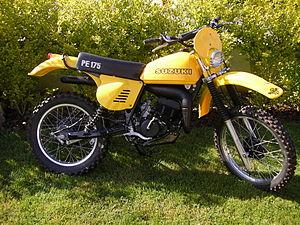
photo de ma suzuki pe 175 c